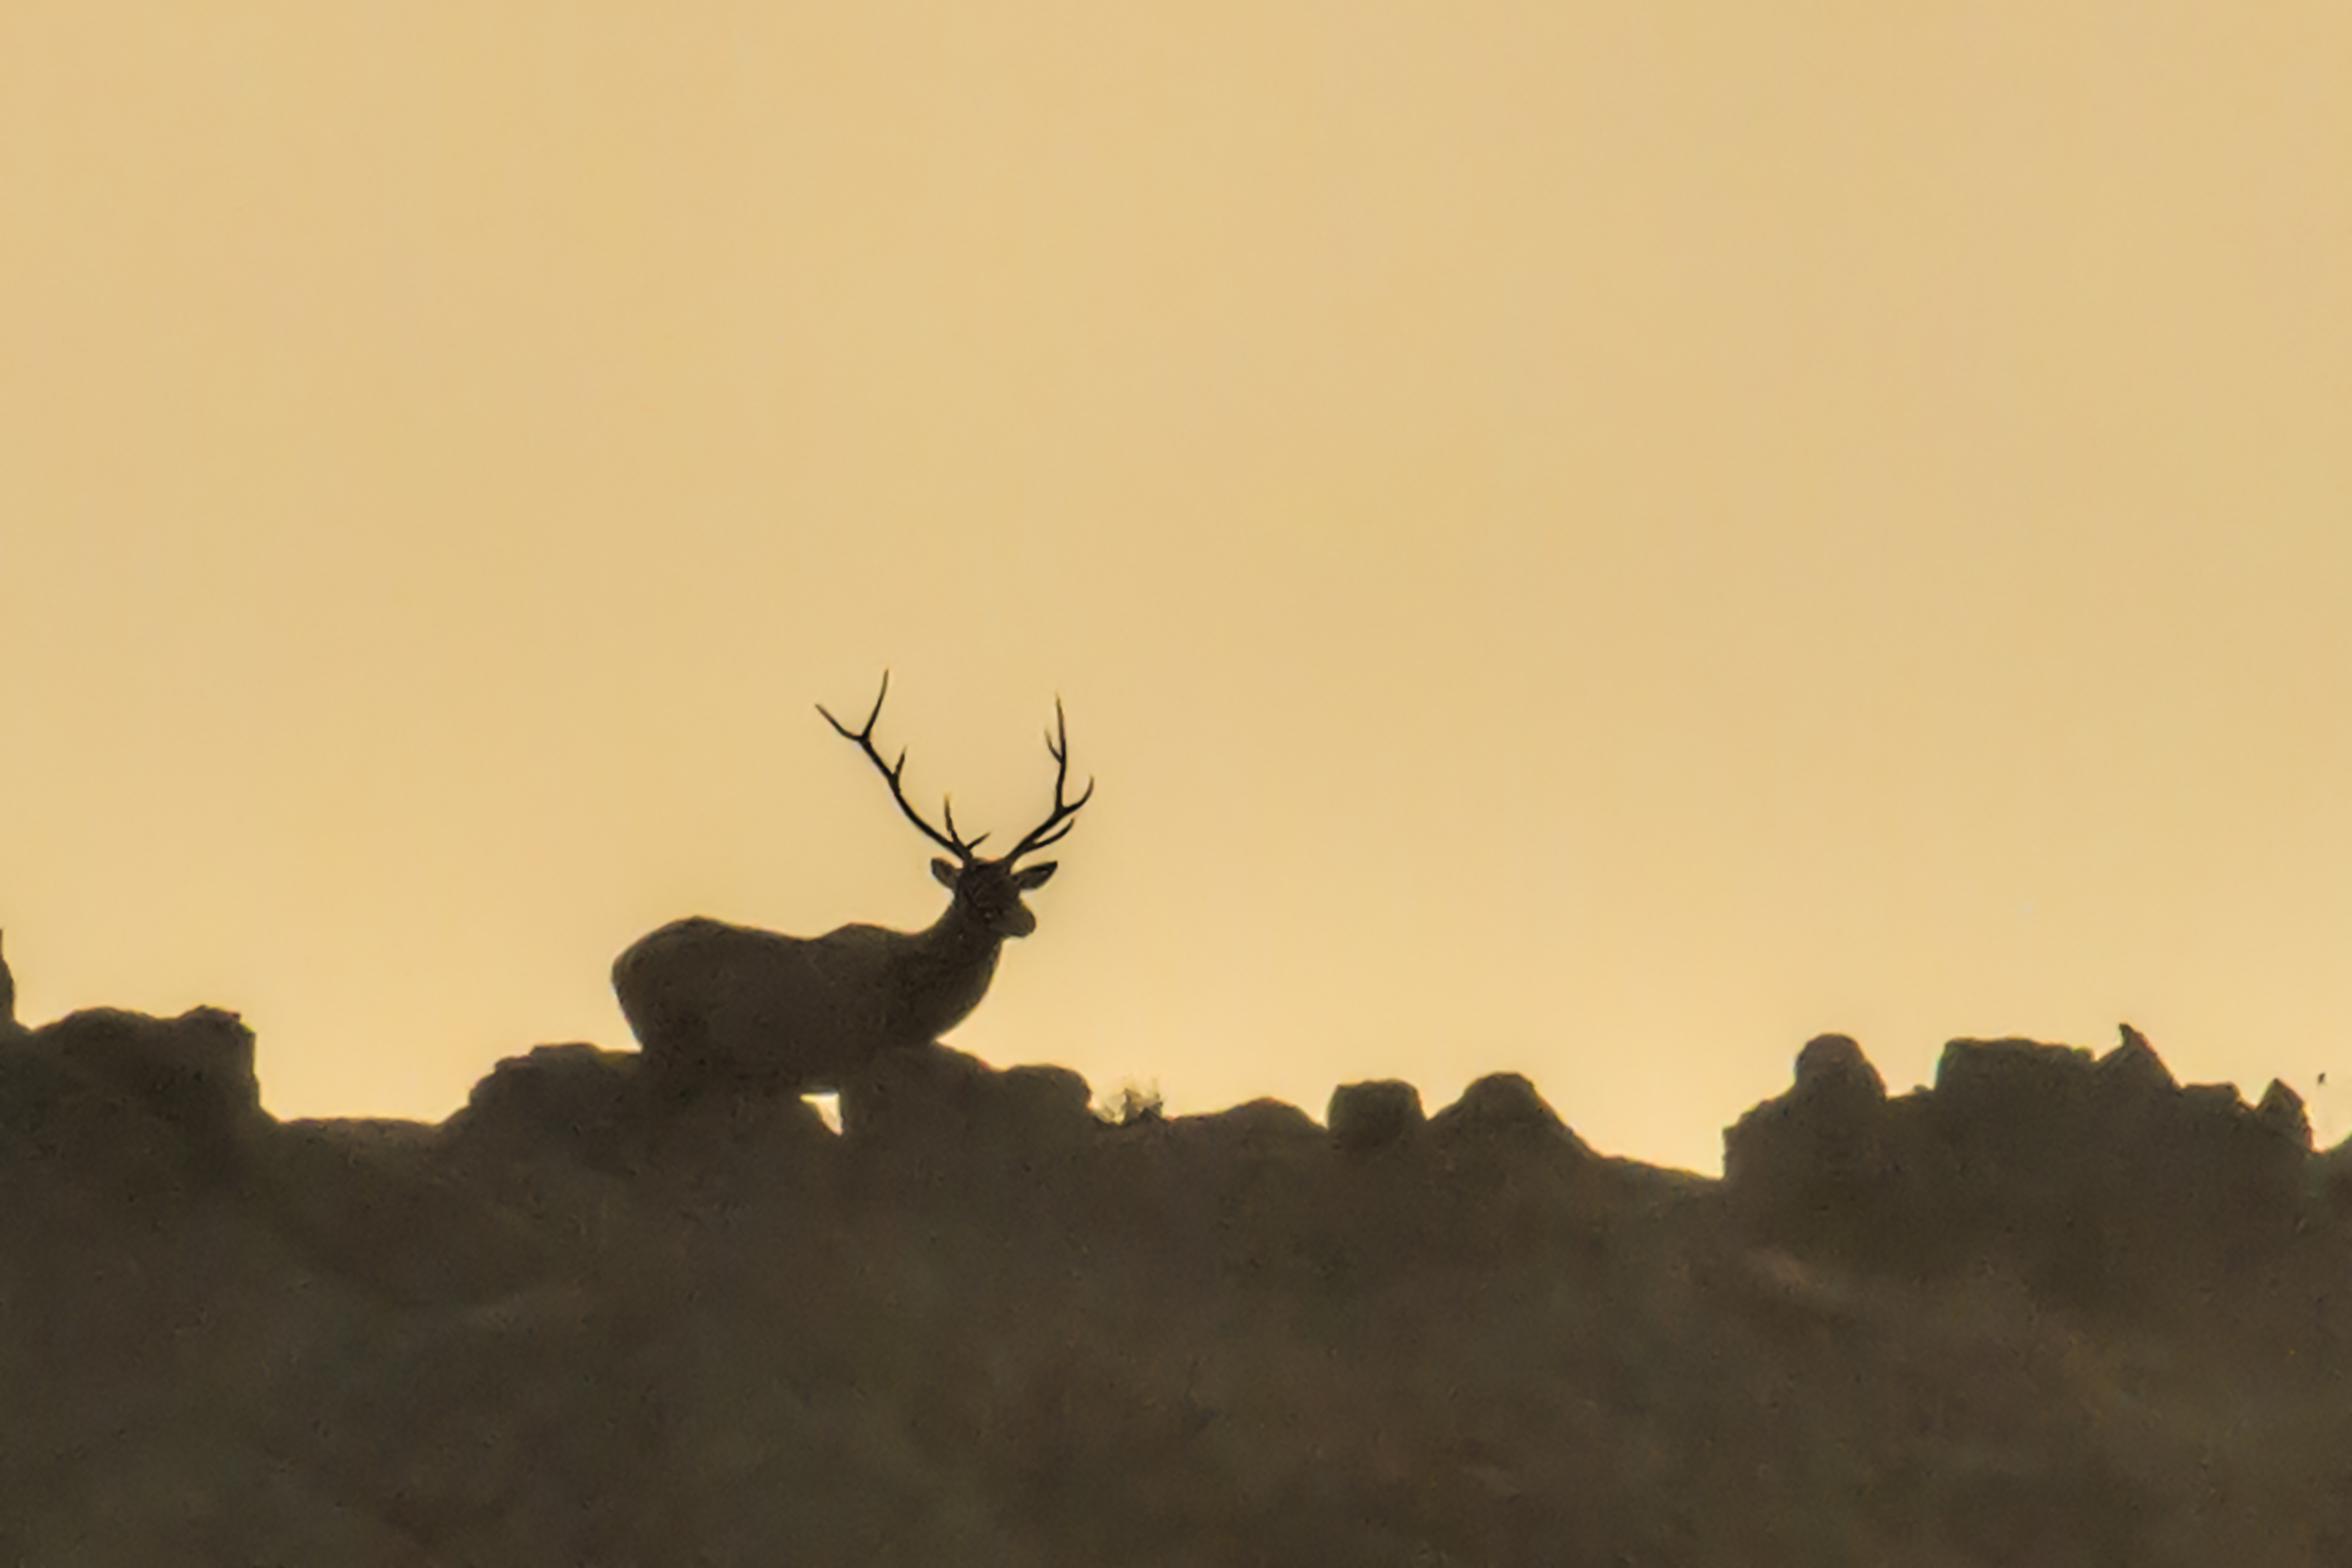
sunset, morning, wildlife, fauna, savanna, plain, bull, oklahoma, antlers, larrysmith, elk, wichitamountains, atmospheric phenomenon